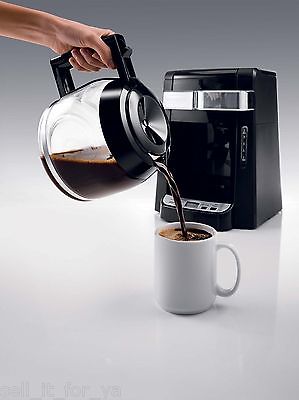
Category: coffee maker